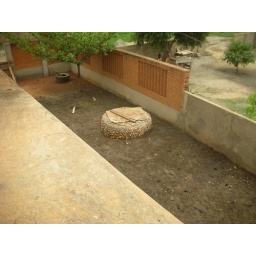
i was glad to get the tree out before we put the grass in